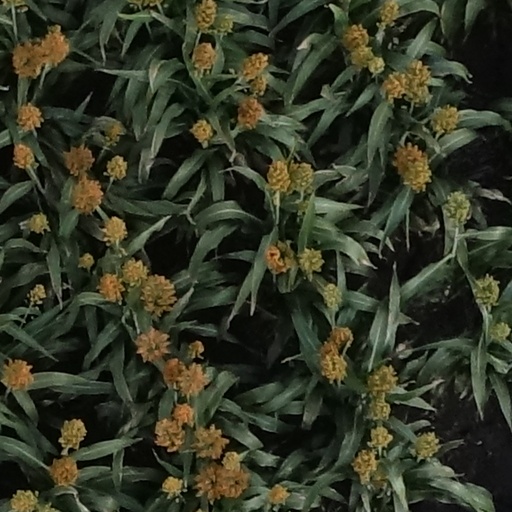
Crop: sorghum